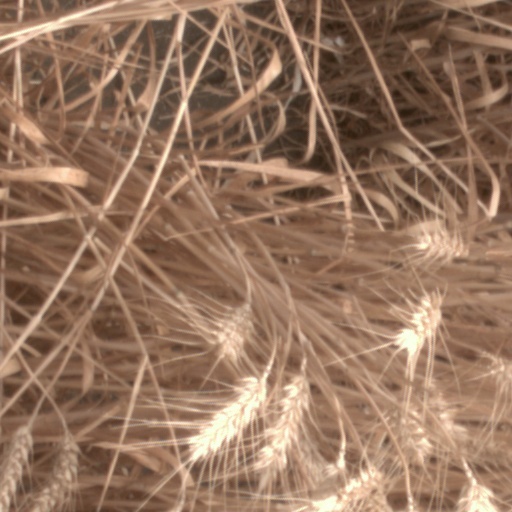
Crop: wheat